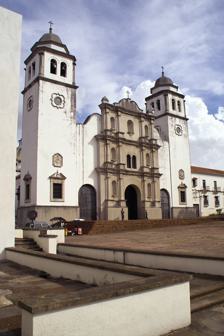
Building: Cathedral of St. Christopher, San Cristóbal
Country: Venezuela
Year built: 1621
Church in San Cristóbal, Venezuela Cathedral of St. Christopher Catedral de San Cristóbal Location San Cristóbal Country Venezuela Denomination Roman Catholic Church The Cathedral of St. Christopher ( Spanish : Catedral de San Cristóbal ) It is a religious building belonging to the Catholic Church and is located at 5 with race 3 at one side of the Juan Maldonado Square, of the town of San Cristóbal in the municipality of San Cristóbal, Táchira State in the Andean region South American country of Venezuela . Not to be confused with another cathedral dedicated to the same saint but located in the city of Barcelona , Anzoátegui State . The temple has a neo-colonial and baroque style, is the Roman or Latin rite and is the seat of the Diocese of San Cristobal in Venezuela ( Dioecesis i Sancti Christophori in Venetiola ) that was created by Pope Pius XI on October 12, 1922, by the Apostolic constitution "Ad Munus" . In its environs is the Apostolic Palace. In its interior stained glass windows dedicated to the founding of the city and recalling the visit of Simón Bolívar , the liberator of Venezuela in 1813. See also Roman Catholicism in Venezuela St. Christopher References